Great Seal of Canada

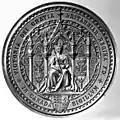
The 1869 permanent Great Seal of Canada that was issued in Queen Victoria's name

The permanent Great Seal issued in Victoria's name was used from mid-1869, and saw use for nearly 35 years. It depicts Victoria wearing a stylized heraldic crown, the collar of the Order of the Garter, and state robes, seated beneath a triple Gothic canopy adorned with roses, shamrocks, and thistles at the hem. She holds the sceptre with the cross in her right hand and an orb in her left. The arms of the four founding provinces of Canada are displayed in the niches to the right and left of the canopy. A scroll bearing the royal motto "Dieu et mon droit" appears at the top while the royal arms appears at the bottom. The diameter of the Great Seal measures .